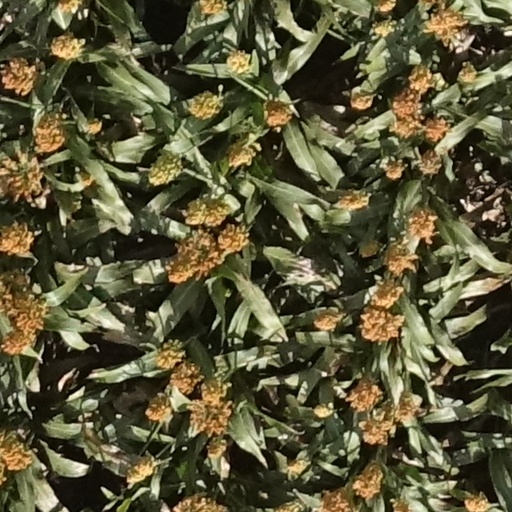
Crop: sorghum